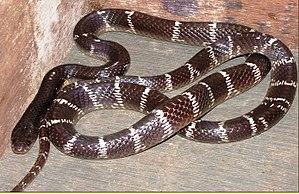
Bungarus caeruleus, le Bongare indien, est une espèce de serpents de la famille des Elapidae.